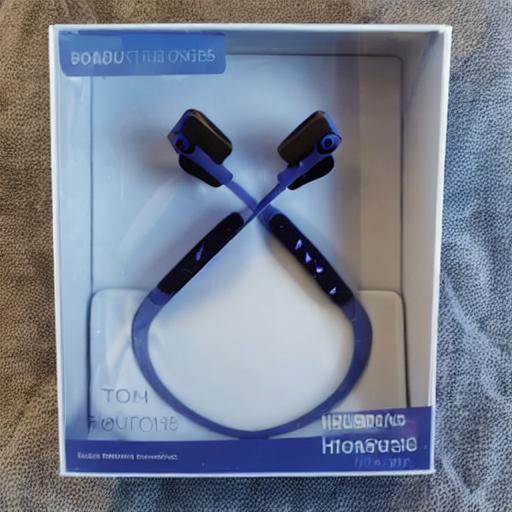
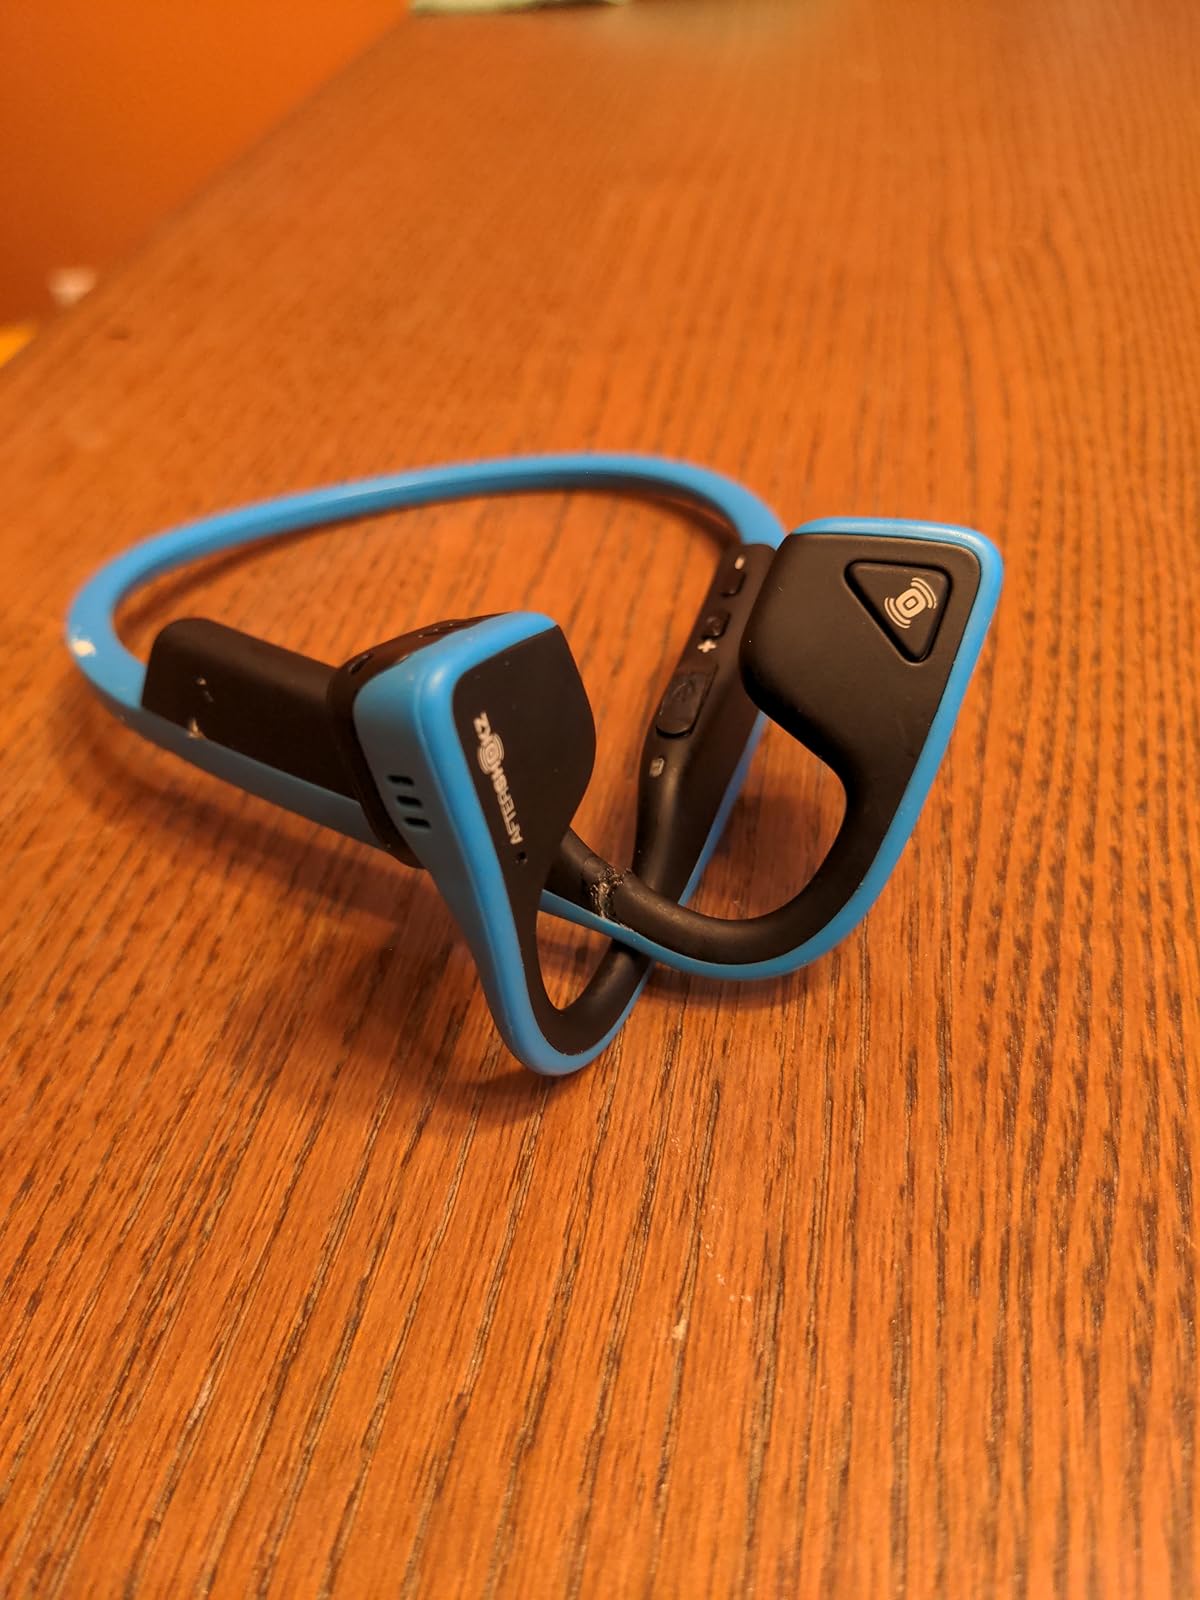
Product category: headphones
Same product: no